No. 30 Squadron RAF

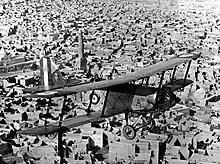
Westland Wapiti Mk.IIa "J9409" of No. 30 Squadron flying over Mosul, Iraq, in 1932.

In 1919 the squadron was sent to Iran as part of the Norperforce. In April 1919, the squadron was reduced to a cadre at Baghdad, but not disbanded, and in February 1920, it returned to full strength at Baghdad as an Army co-operation squadron equipped with RE.8s, with these gradually being replaced by Airco DH.9A light bombers, with re-equipment being complete by early 1921. From June 1920, the squadron, along with the rest of the RAF's strength in Iraq, was deployed against an Iraqi revolt against British rule. In May–June 1921, 30 and 47 Squadron's DH.9As supported the establishing of a permanent Cairo–Baghdad land route, providing an air escort for vehicle convoys creating a visible track across the desert, while from 21 June that year the two squadrons began air-mail runs along the Cairo-Baghdad route.